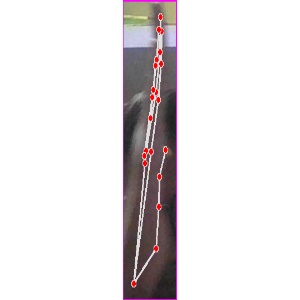
अक्षर: द